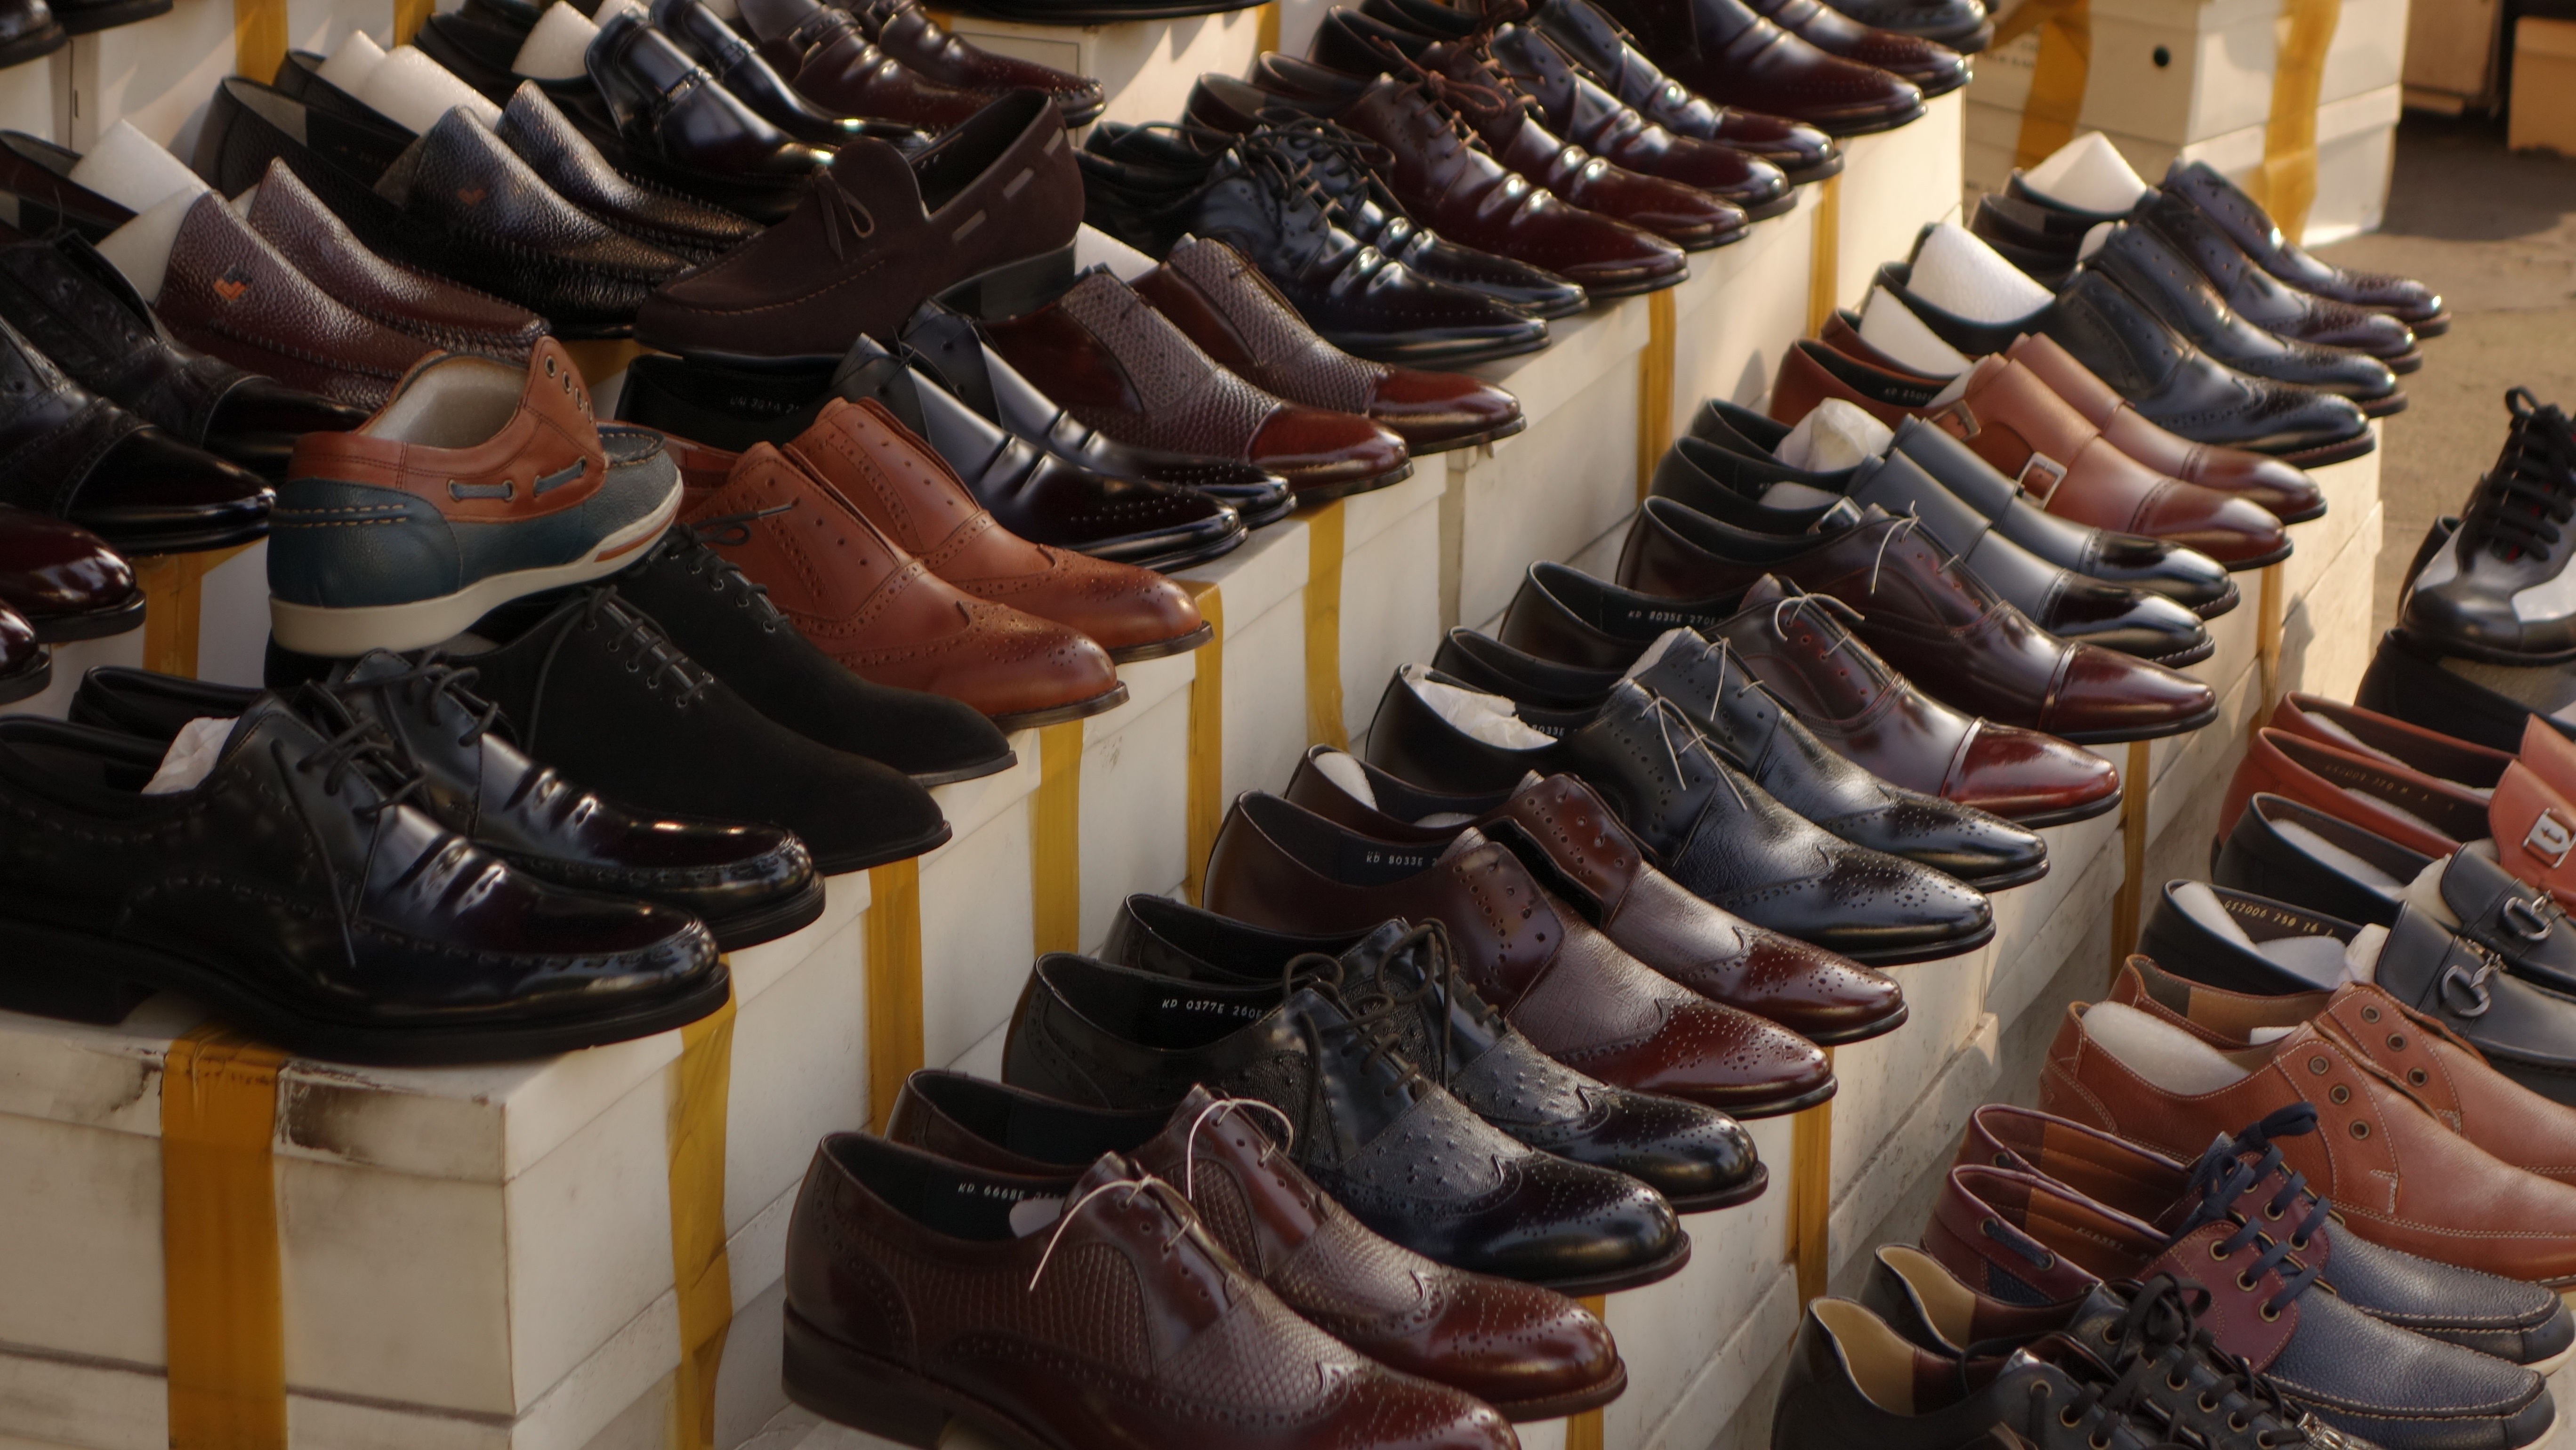
shoe, shop, food, brown, market, black, shoes, footwear, shopping center, leather shoes, dress shoes, shoe store, outdoor shoe, handmade shoes